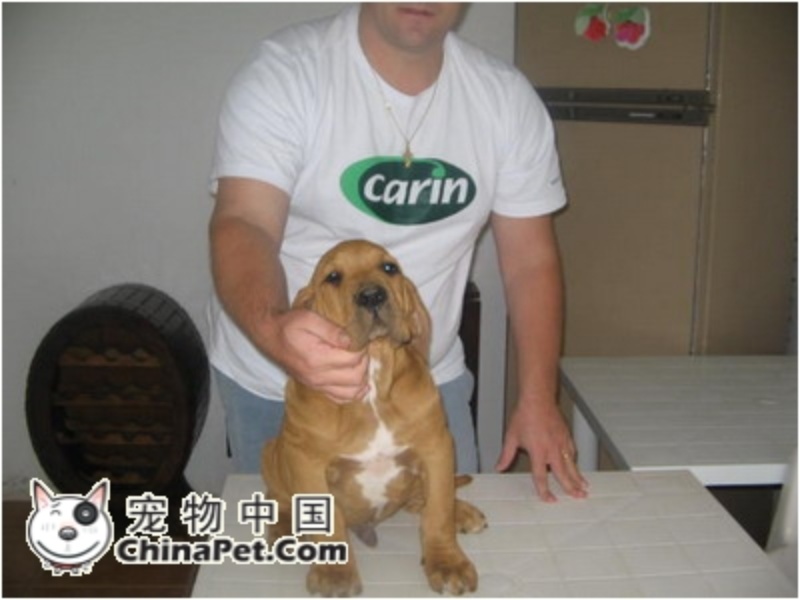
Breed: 220-n000032-Fila_Braziliero